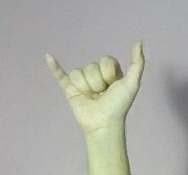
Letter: ya